Peace Hotel

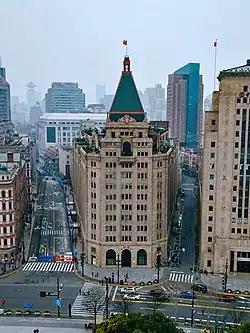
Front view of The Fairmont Peace Hotel

The Peace Hotel is a hotel on The Bund in Shanghai, China, which overlooks the surrounding areas. The hotel has two different buildings. The Sassoon House, originally housed the Cathay Hotel and is today the Fairmont Peace Hotel run by Fairmont Hotels and Resorts of Canada. The South Building was built as the Palace Hotel and is today a residence and studio for artists, known as The Swatch Art Peace Hotel. The two buildings both face the Bund, but are divided by Nanjing Road.